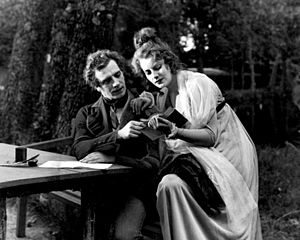
Svensk film / Tidlig svensk film
Greta Garbo er en af de mest kendte internationalt svenske skuespiller. Her i Gösta Berlings saga (1924) sammen med Lars Hanson. Det var hendes første store filmrolle, og var søsætning af hendes fremtidige karriere i Hollywood.
Svensk film er internationalt anerkendte. Dette er forbundet med især de fire store filminstruktører Victor Sjöström, Ingmar Bergman, og i nyere tid, Lasse Hallström og Lukas Moodysson.